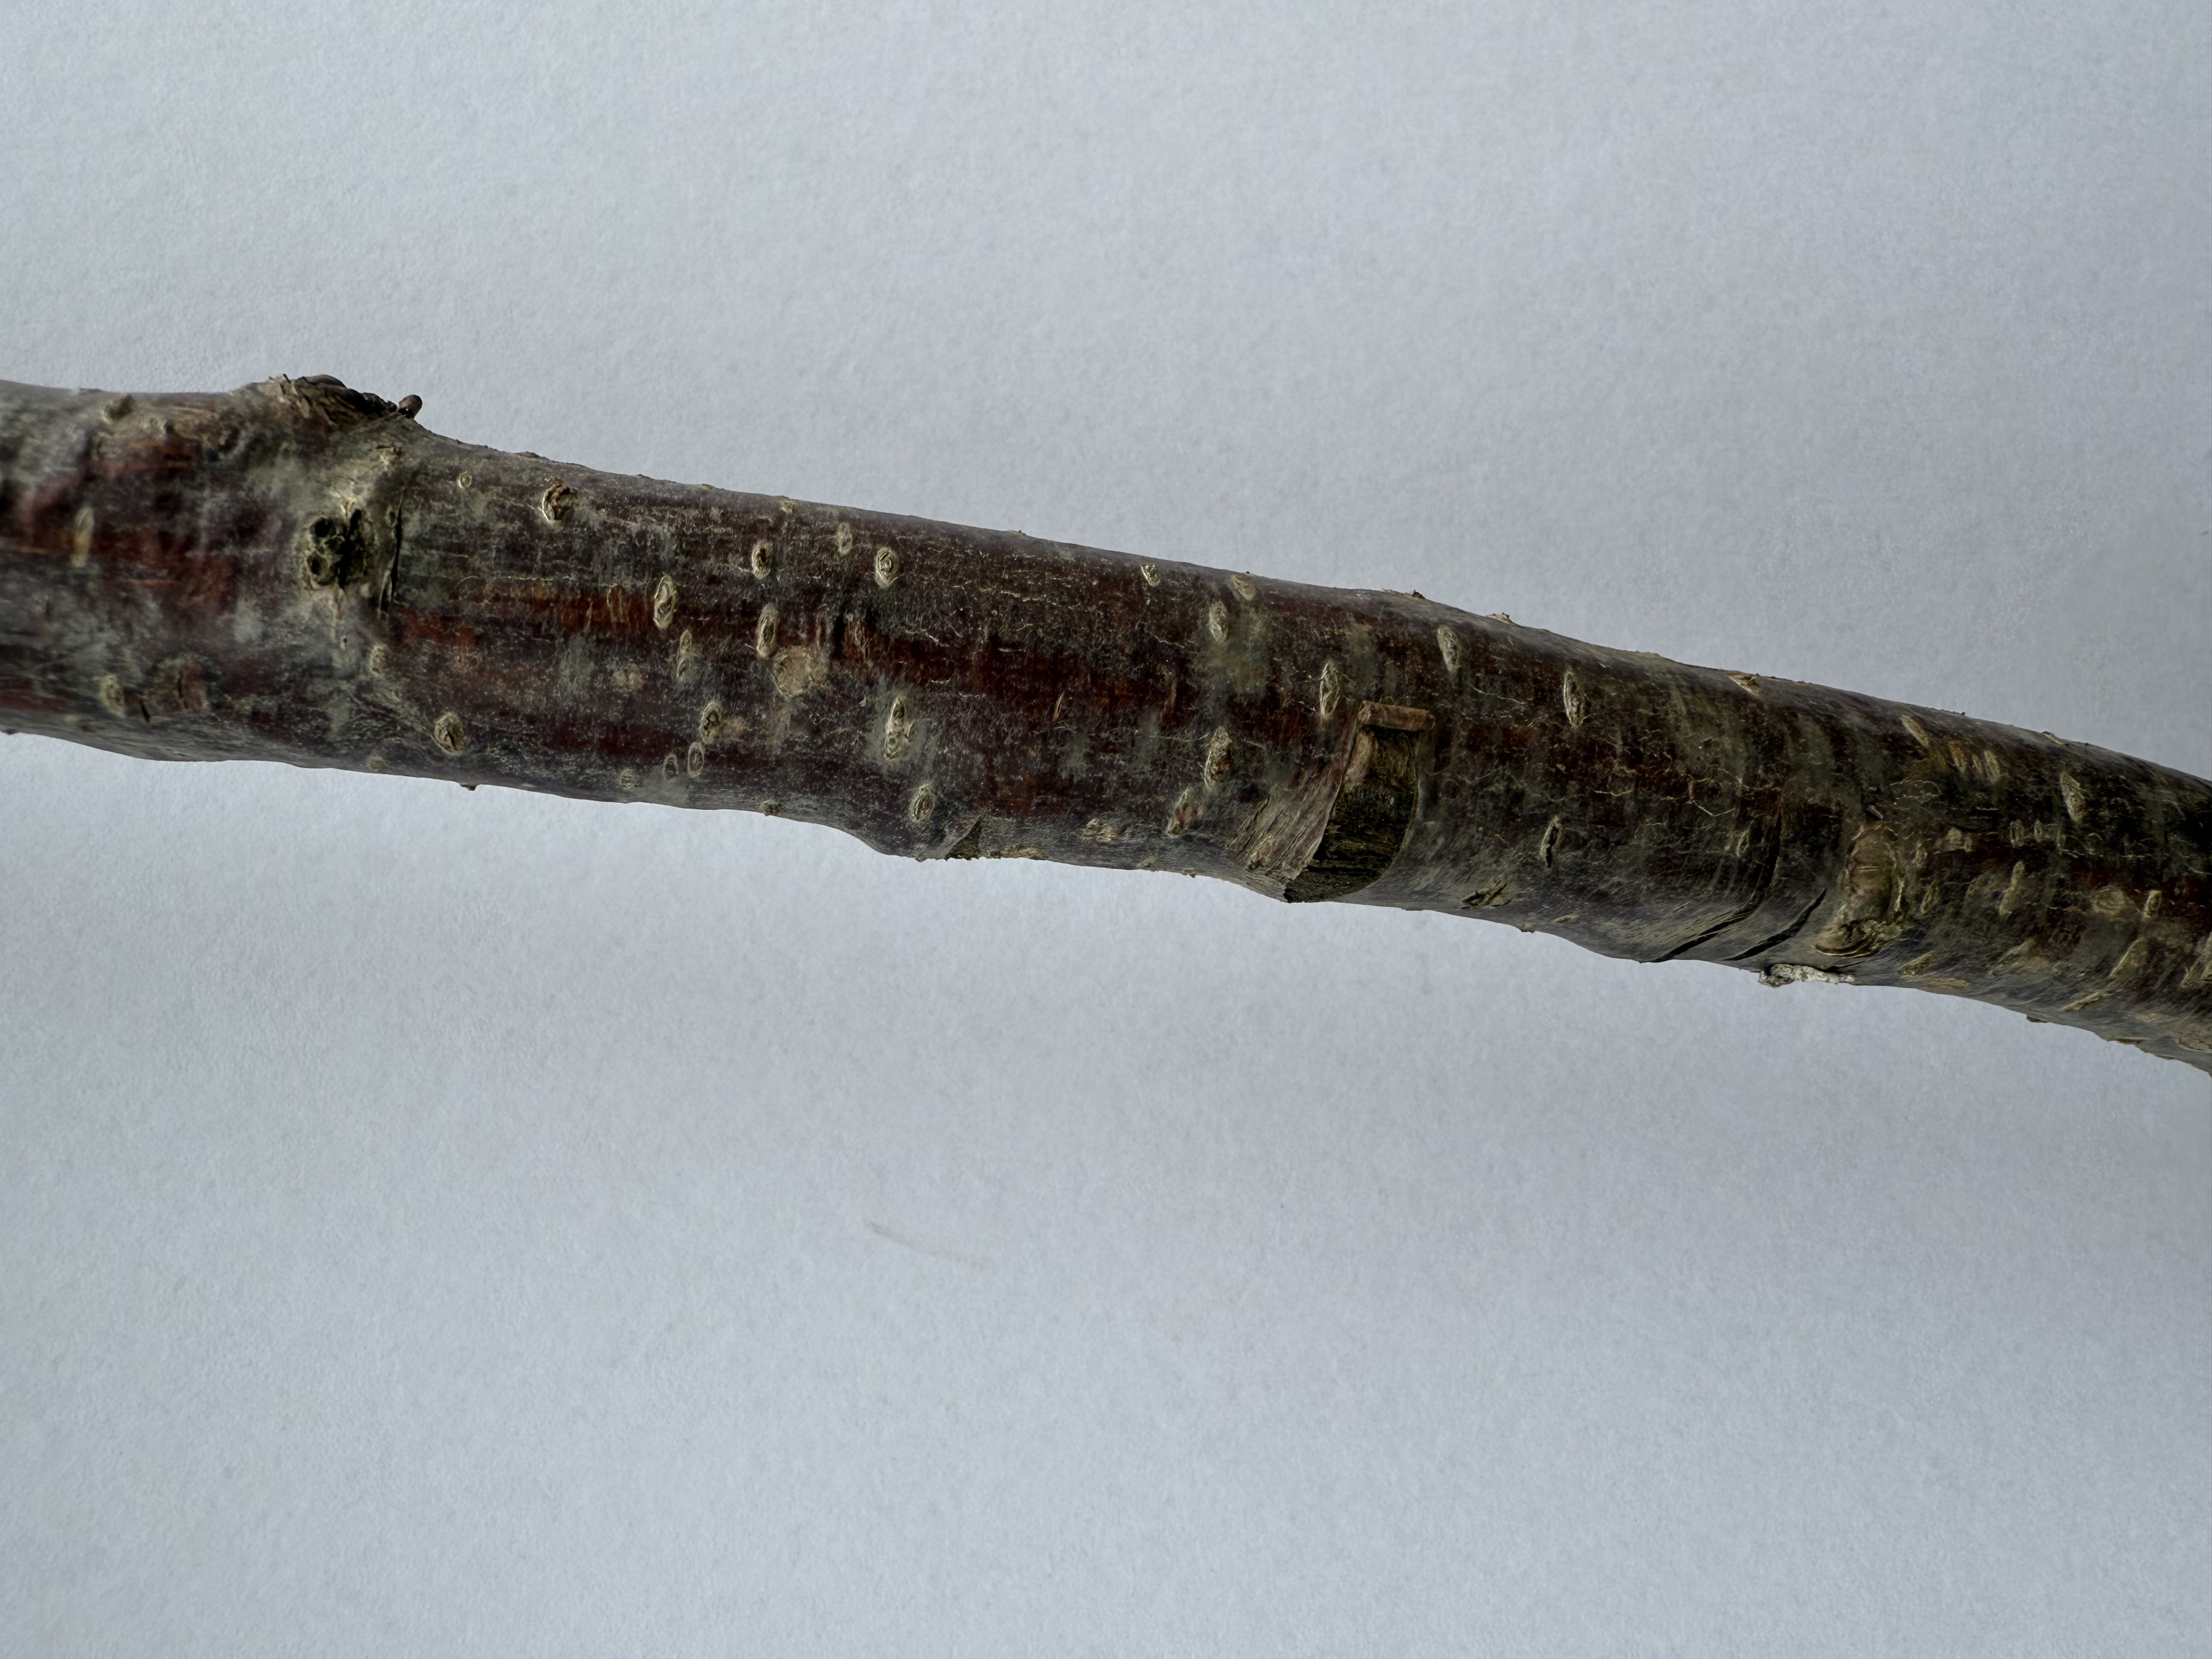
Variety: Kutahya Sour Cherry